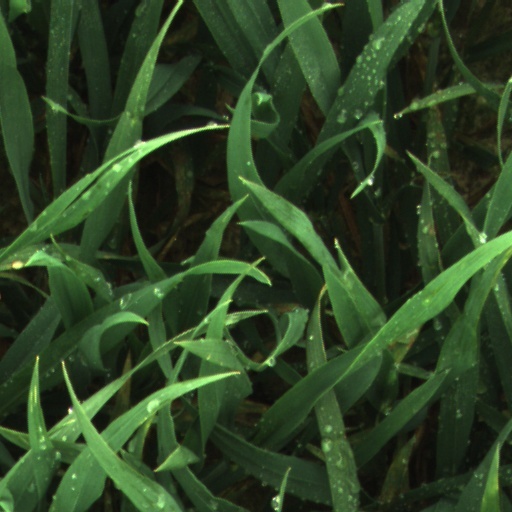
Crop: wheat